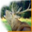
Label: deer